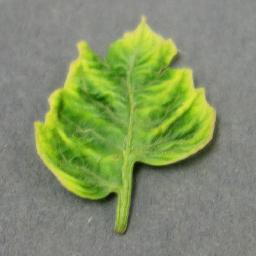
Label: Tomato___Tomato_Yellow_Leaf_Curl_Virus